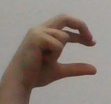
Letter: thal